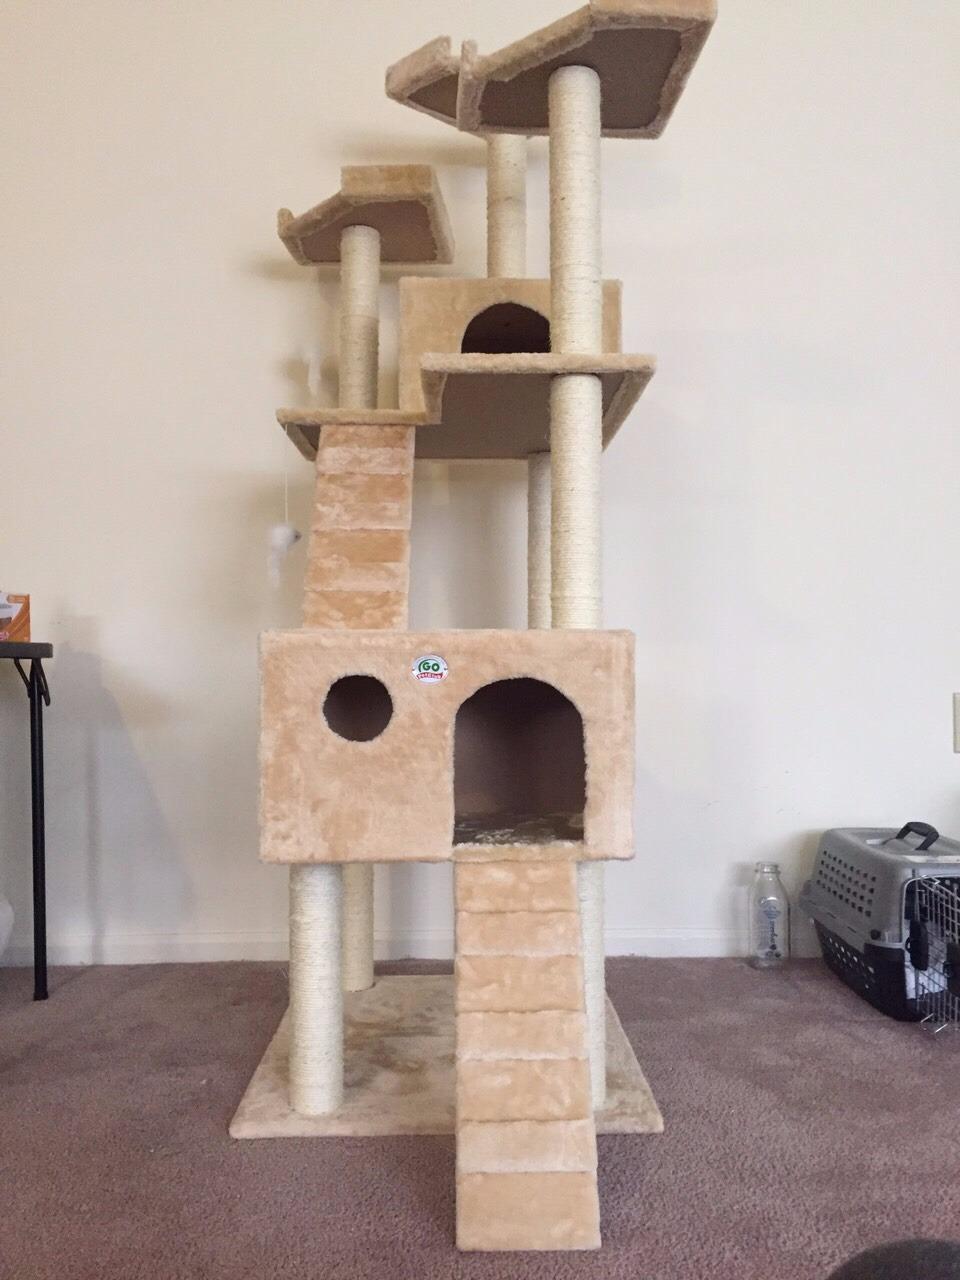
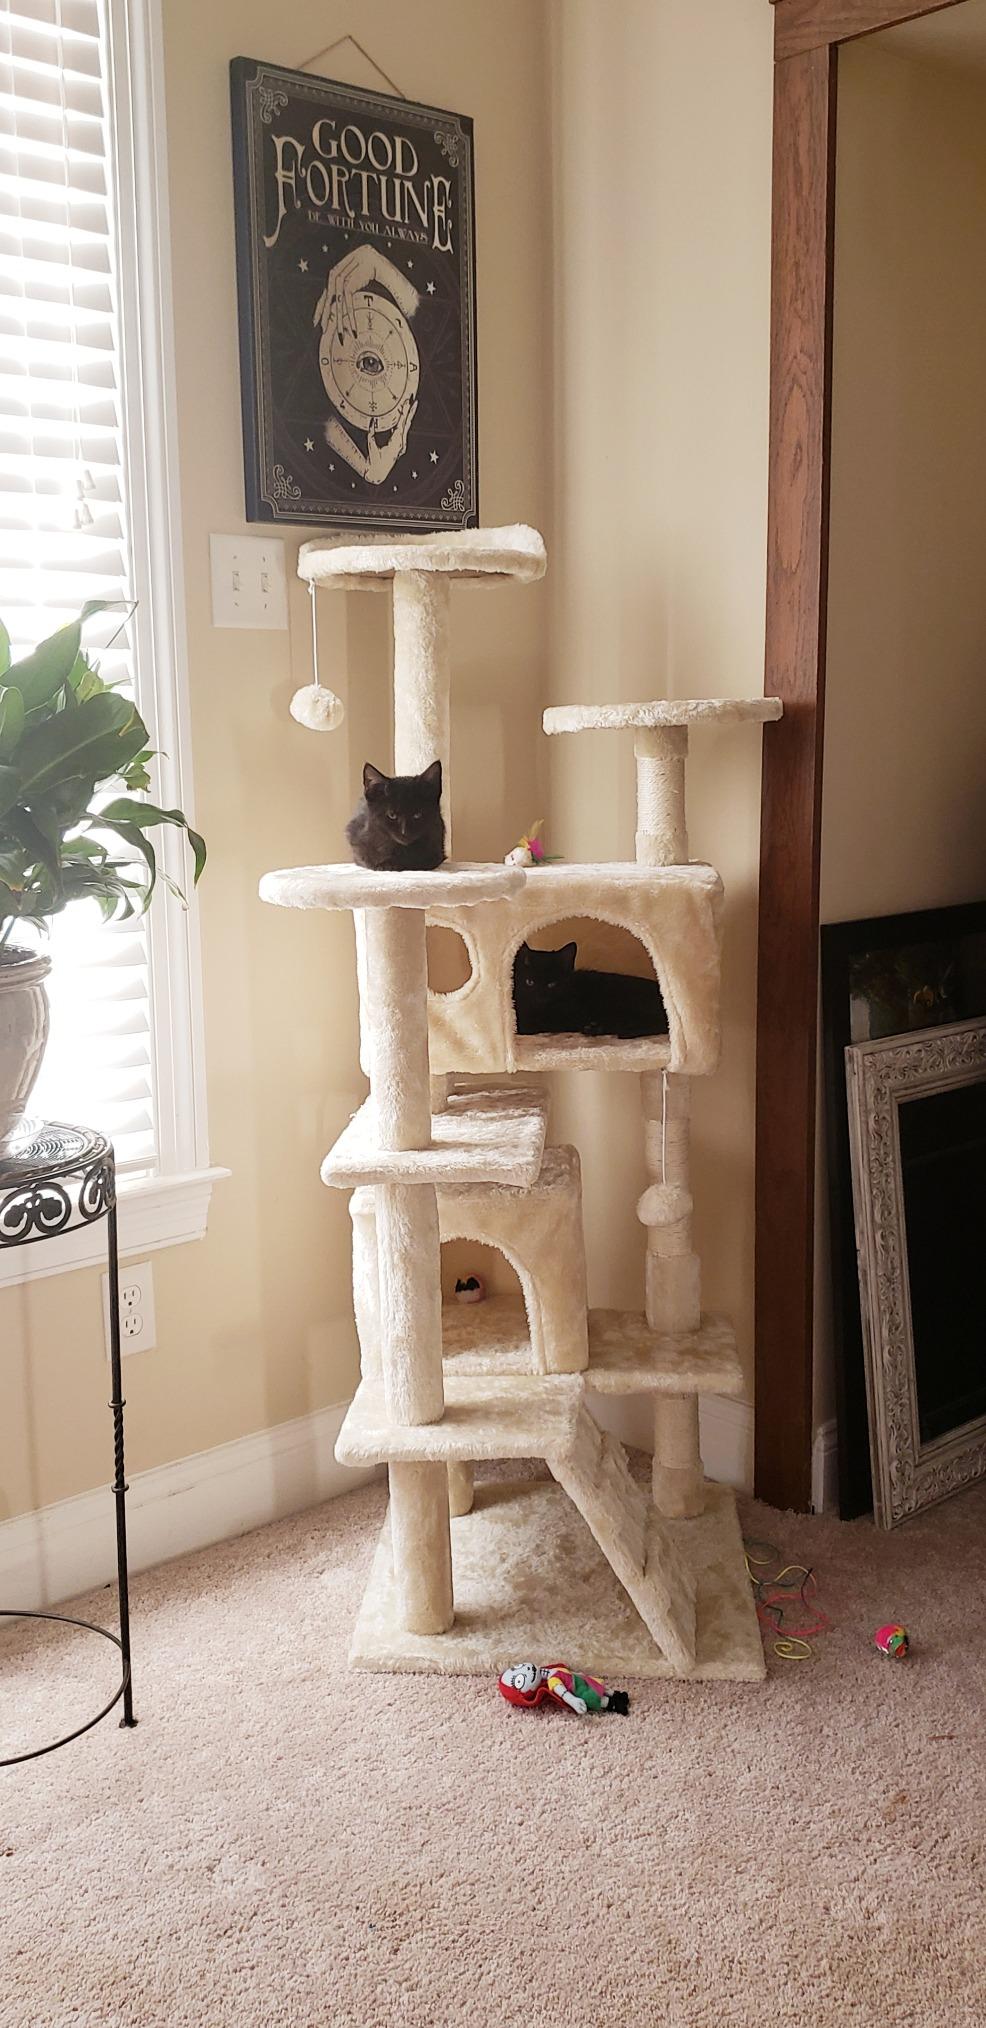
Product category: items_cat tree
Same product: no